Mystetskyi Arsenal National Art and Culture Museum Complex

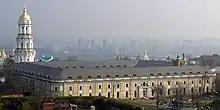
General view of the Mystetskyi Arsenal with the Lavra Monastery visible in the background

The unique art complex has a rich history and is located in a building intended as a workshop for the manufacturing, repair work and storage of ammunition and cannons, as part of the major Pechersk citadel complex. This original purpose explains the building's massive walls, over 183 cm (6 feet) thick.